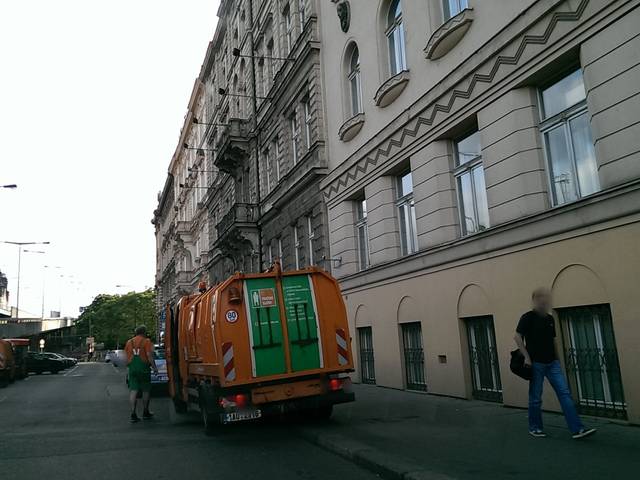
Region: Czech Republic
Coordinates: 50.087, 14.437